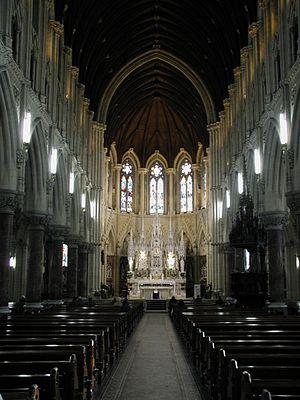
Dans l'architecture ecclésiastique, le chancel, est une clôture basse en bois, en pierre ou en métal qui sépare la nef d'une église chrétienne où sont réunis les fidèles du chœur liturgique réservé au clergé. Dans les églises paléochrétiennes et médiévales, cette clôture se nomme « chancel », pour les périodes suivantes, elle est appelée « clôture de chœur ».
La cathédrale Saint-Colman de Cobh est une cathédrale catholique romaine irlandaise. Elle est le siège du diocèse de Cloyne.